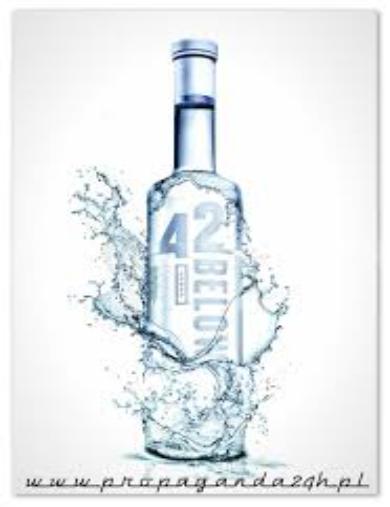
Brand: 42 Below
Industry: Food